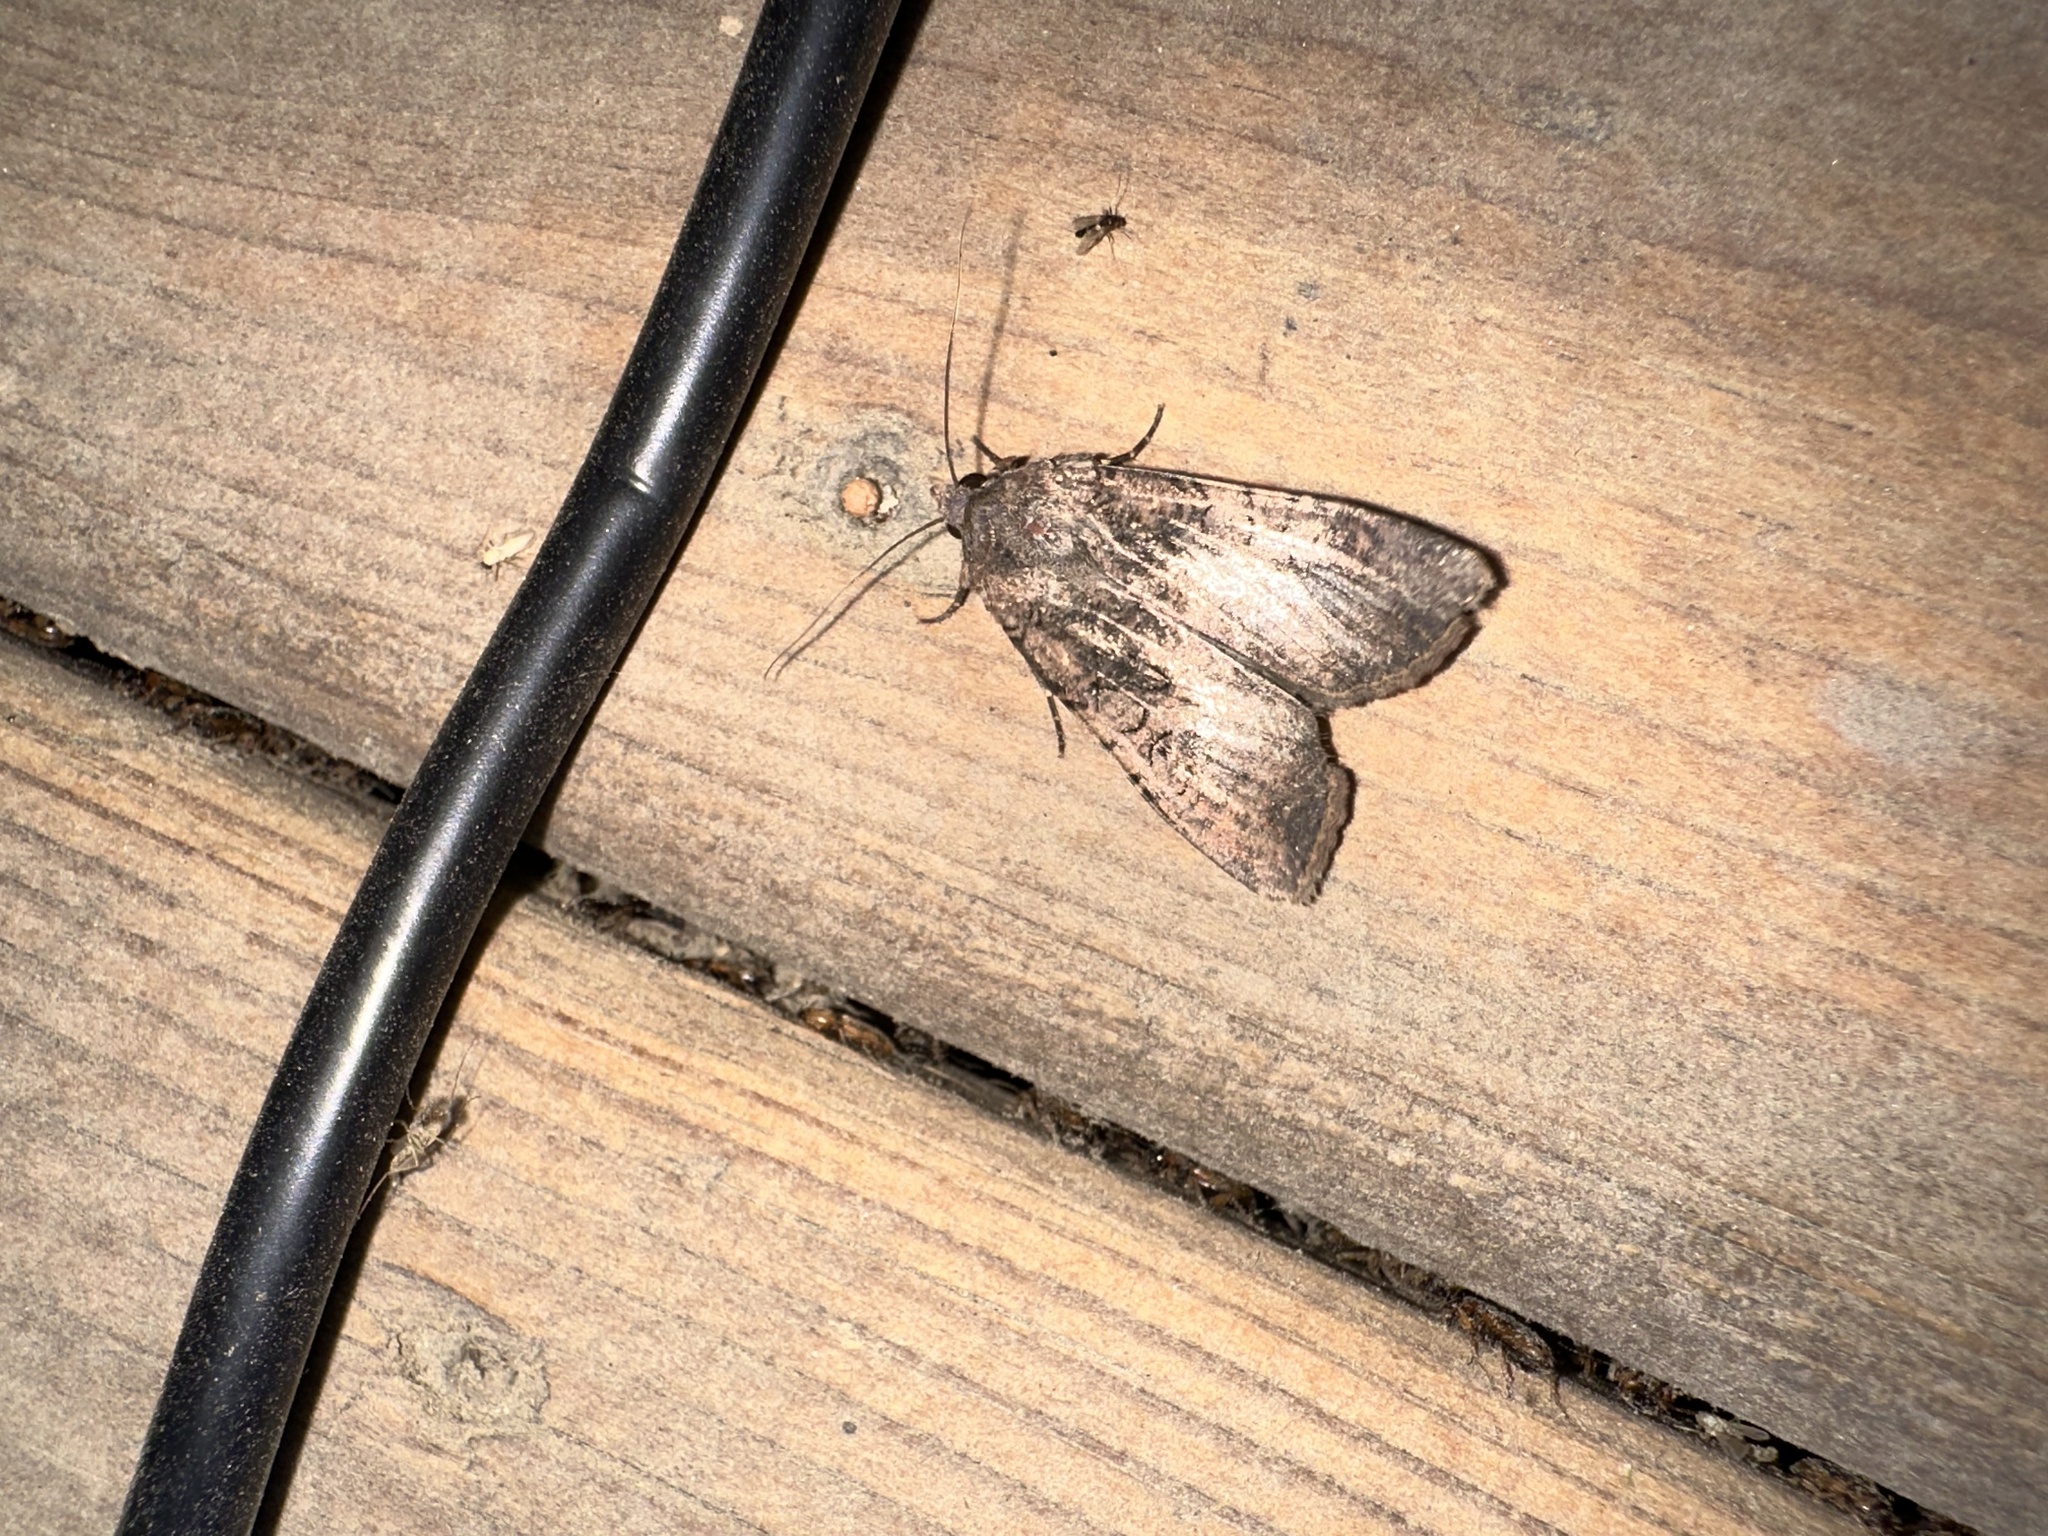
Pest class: cutworms